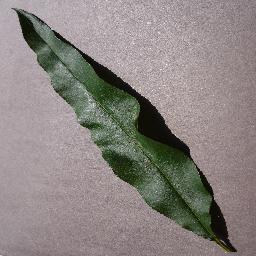
Label: Peach___healthy